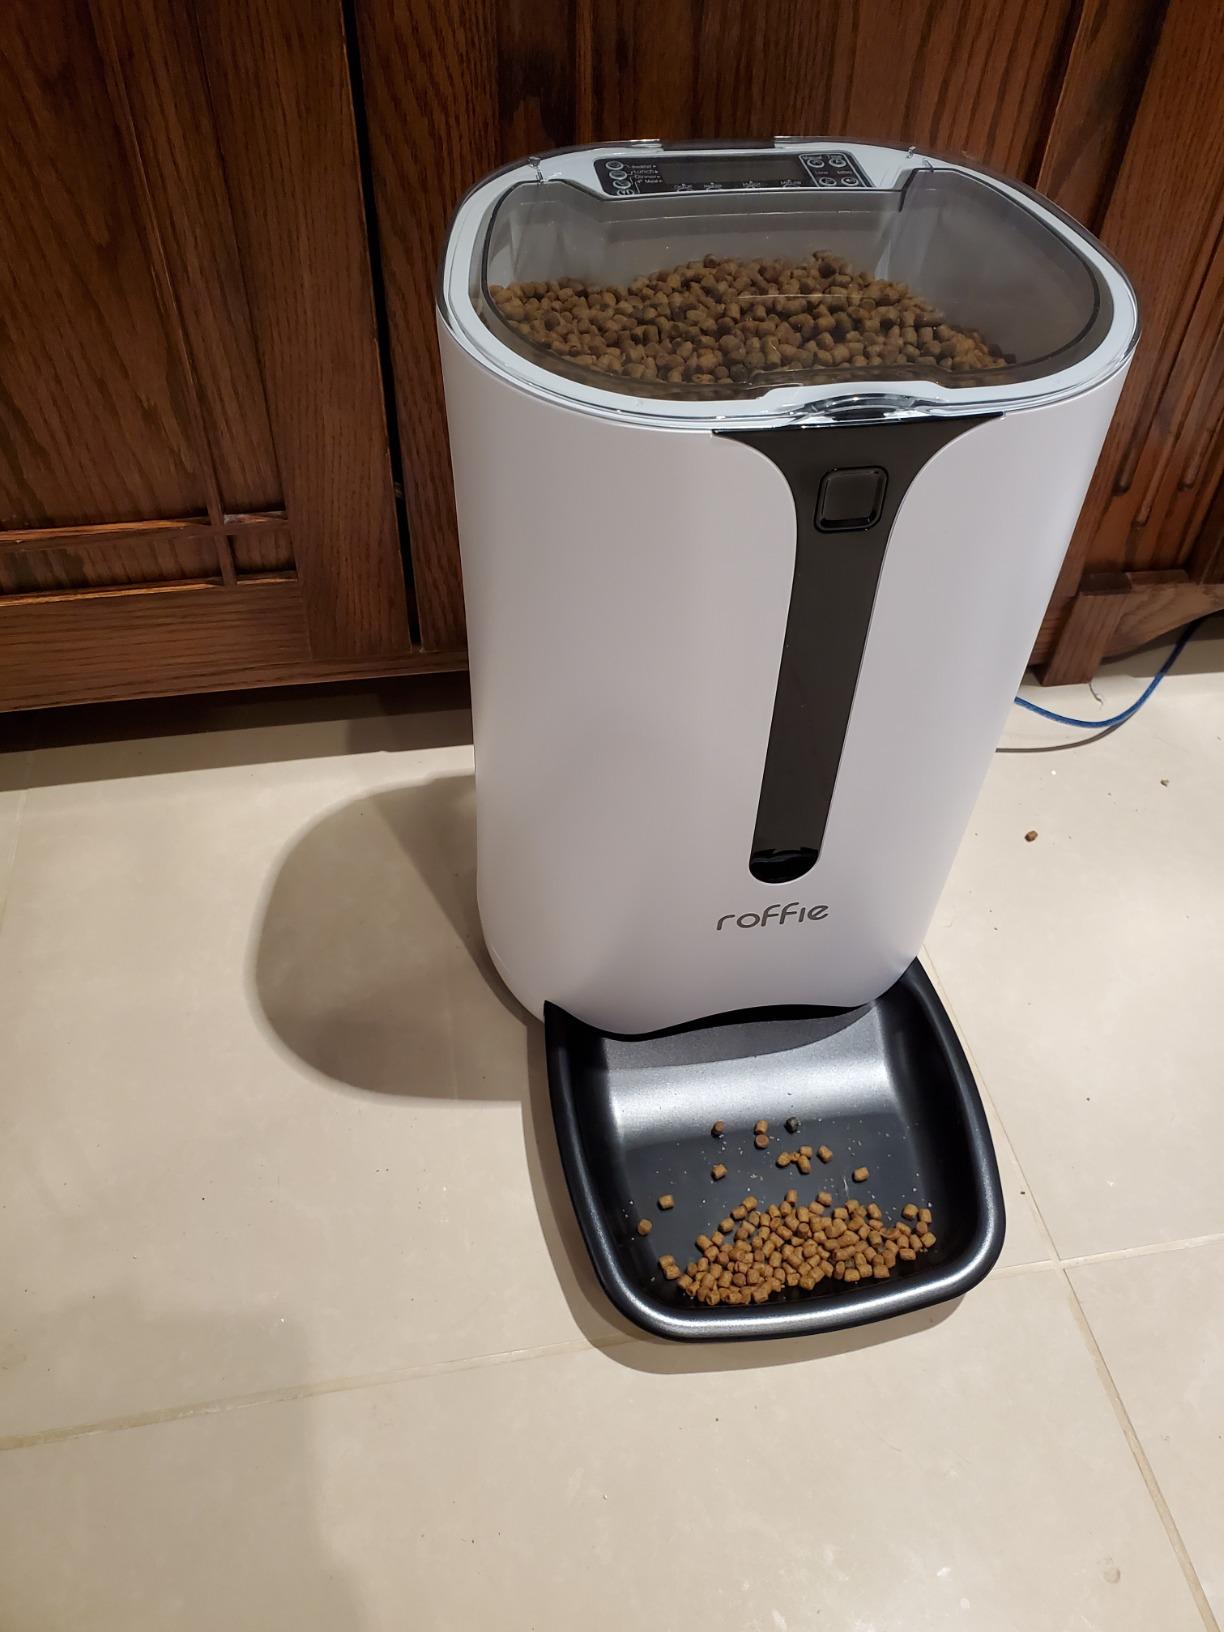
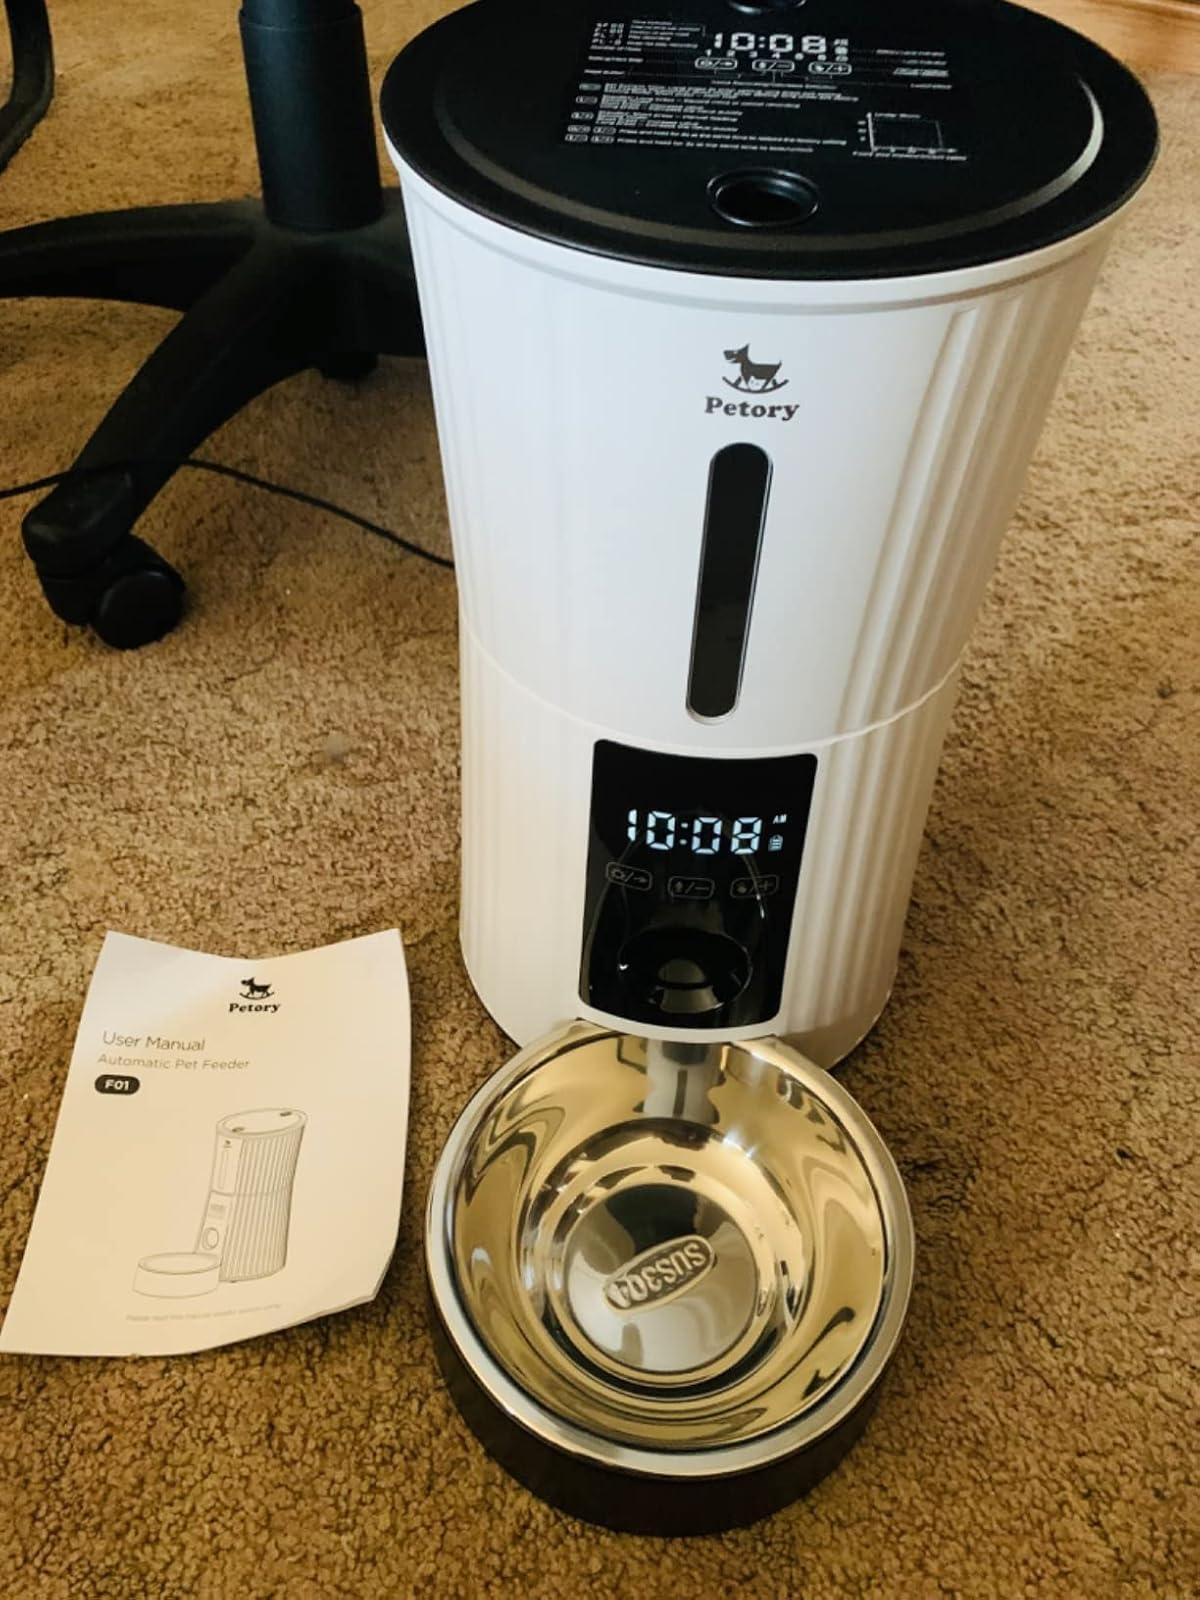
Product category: items_feeder
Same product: no